Odisha

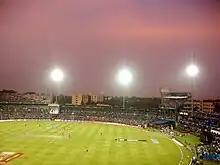
Barabati Stadium in Cuttack

Odia is the official language of Odisha and is spoken by 82.70% of the population according to the 2011 census of India. It is also one of the classical languages of India. English is the official language of correspondence between state and the union of India. Spoken Odia is not homogeneous as one can find different dialects spoken across the state. Some of the major dialects found inside the state are Sambalpuri, Cuttacki, Puri, Baleswari, Ganjami, Desiya, Kalahandia and Phulbani. The standard language is based on the Cuttacki dialect. In addition to Odia, significant populations of people speaking other major Indian languages like Hindi, Telugu, Urdu and Bengali are also found in the state, mainly in cities.